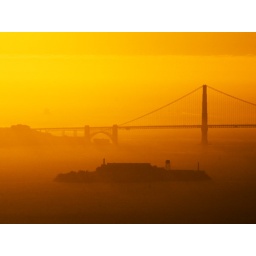
Sunset at Golden gate bridge taken from the mountain behind UC Berkeley. Alkatraz is shown in the middle.